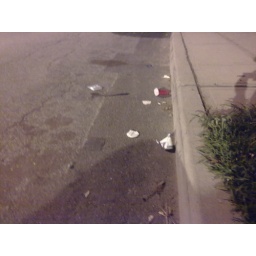
garbage left by parked car occupants, one item wa prenatal appt at phelps and box for ethyl chloride